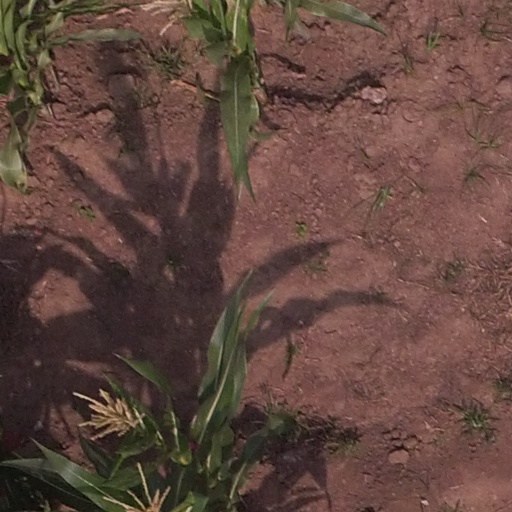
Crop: maize; corn